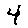
Label: 4